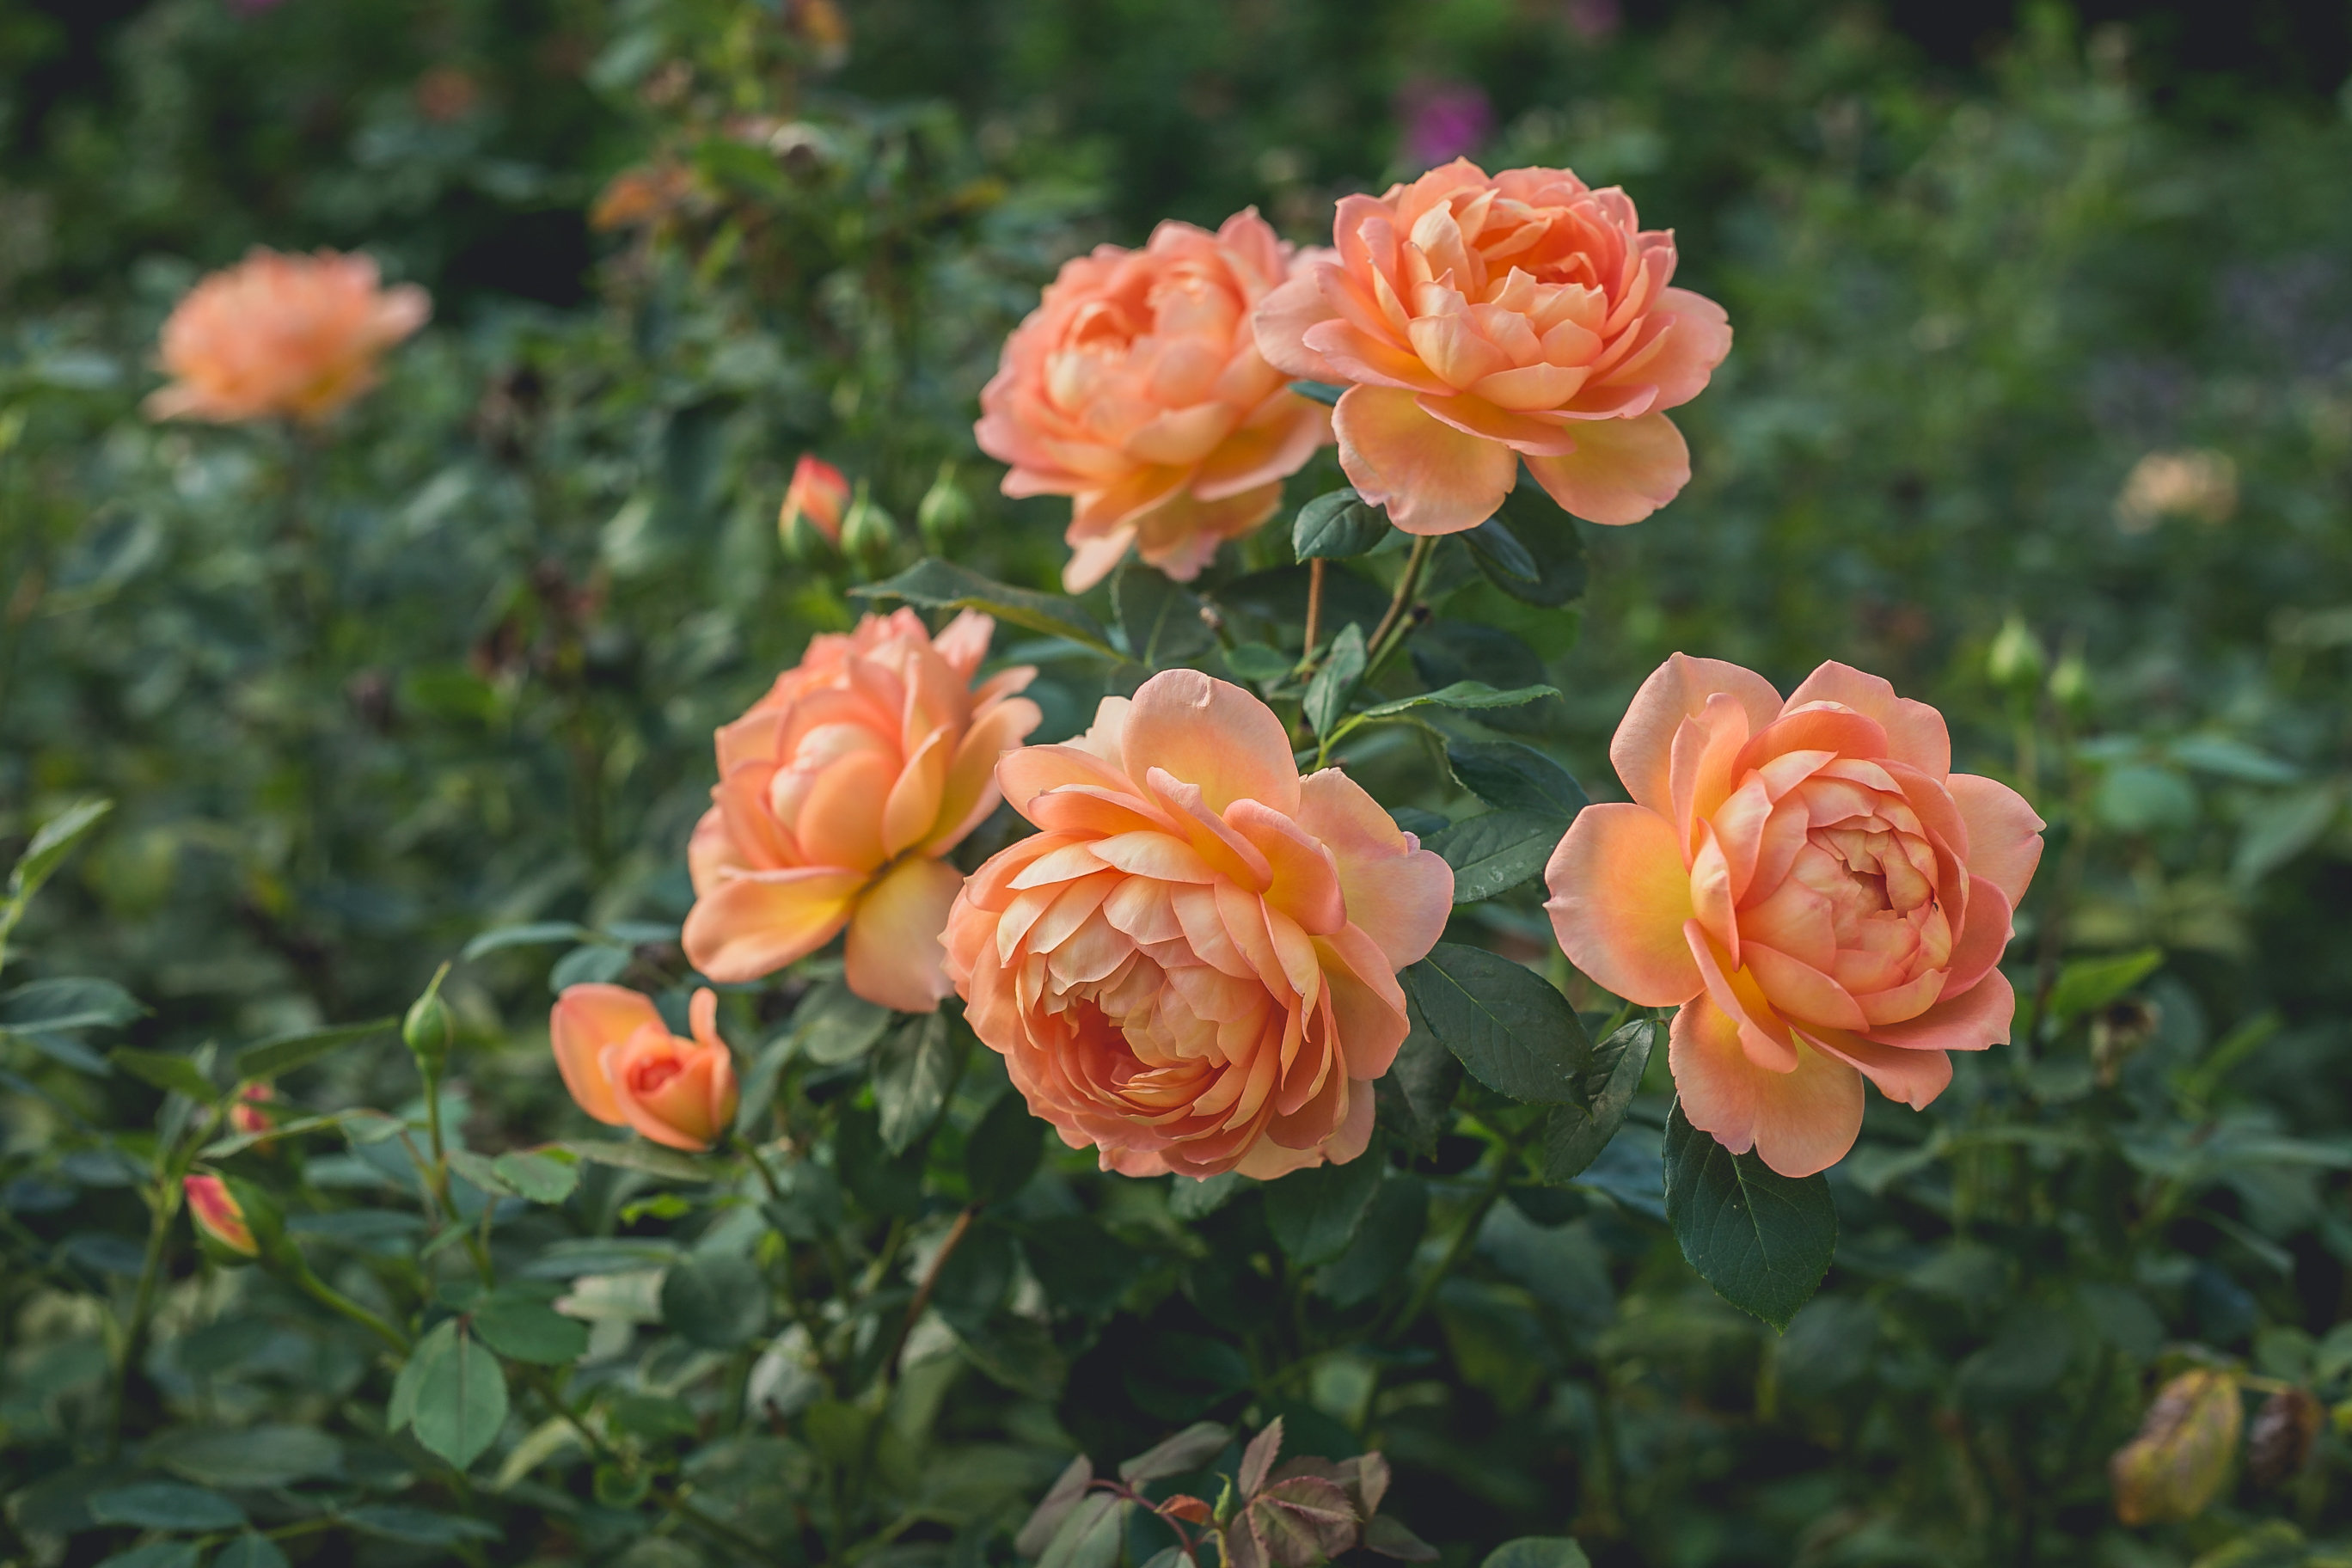
beautiful, beauty, bush, color, colour, flora, flower, flowers, garden, gardening, herb, love, perennial, pink, plant, rosa, rosaceae, rose, rose garden, spring, flowering plant, Julia child rose, garden roses, floribunda, rose family, petal, rose order, botany, rosa centifolia, peach, china rose, Hybrid tea rose, rosa wichuraiana, annual plant, peony, wildflower, shrub, perennial plant, begonia